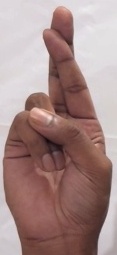
ASL sign: R